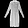
Label: Dress